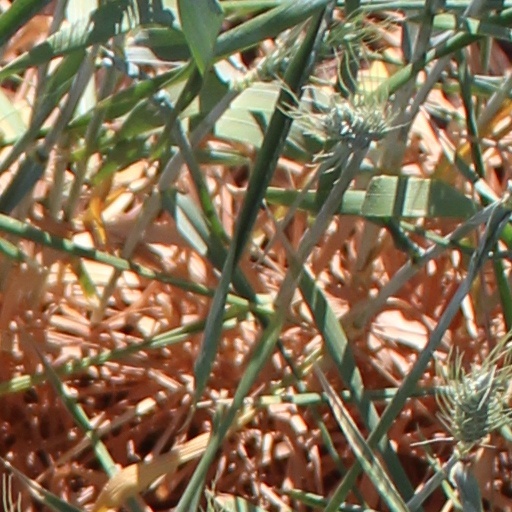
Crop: wheat